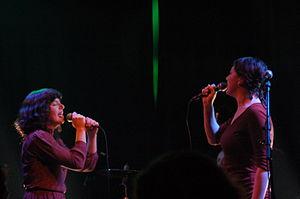
You Say Party, anciennement You Say Party! We Say Die!, est un groupe de dance-punk canadien, originaire de Abbotsford, en Colombie-Britannique. Formé de quatre membres, il est actuellement basé à Vancouver. La formation musicale, à majorité vocale féminine, sort un premier album studio du nom de Hit the Floor ! en septembre 2005 après une première réalisation en 2004. Le groupe achève sa seconde tournée musicale au Canada, participe au festival de South by Southwest aux États-Unis, avant d'entamer une tournée européenne passant par le Royaume-Uni et l'Allemagne en 2006. Le 18 avril 2010, le batteur Devon Clifford s'écroule en plein concert à Vancouver à la suite d'un accident vasculaire cérébral, il décède quelques heures plus tard.